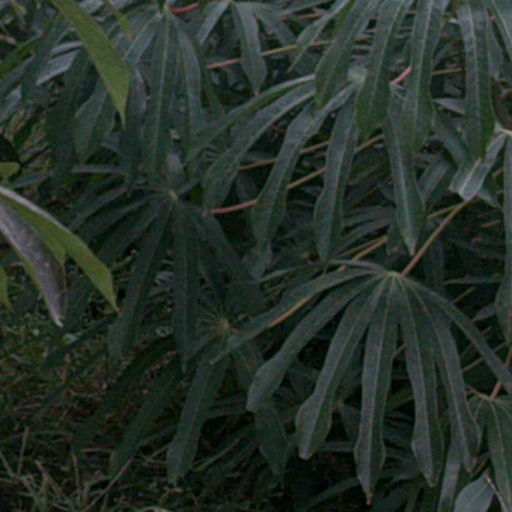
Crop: cassava